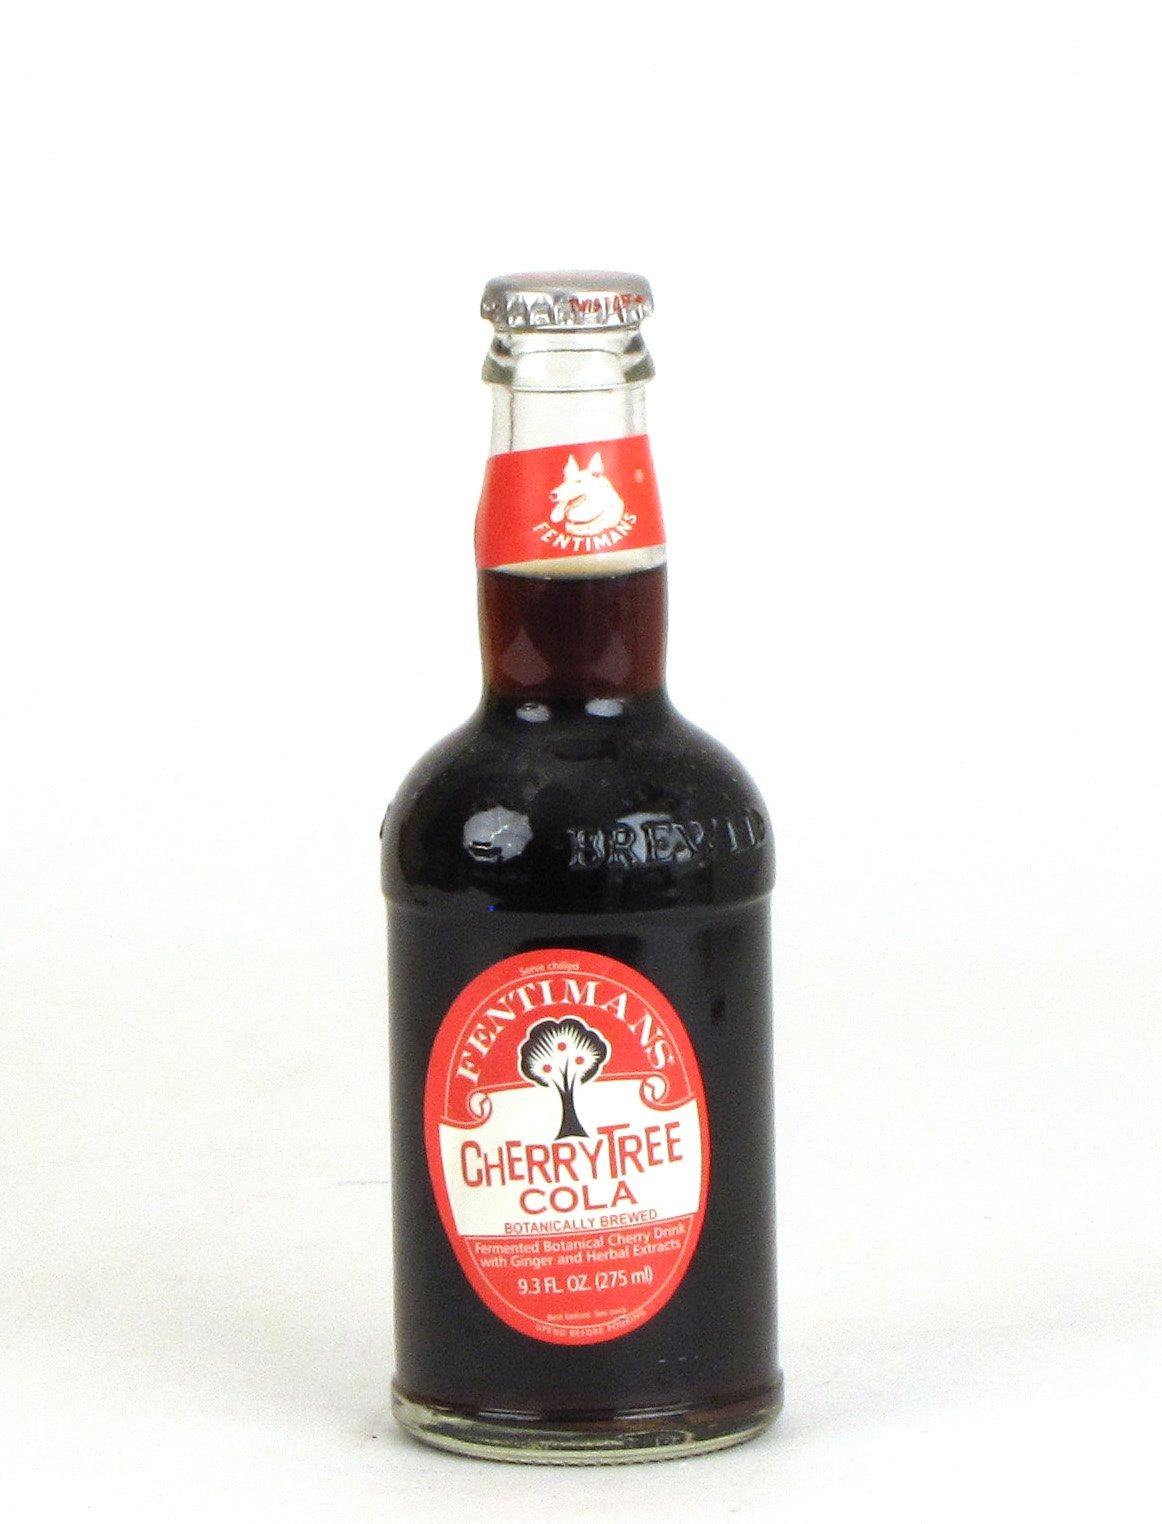
Item Name: Fentiman's Cherrytree Cola (12 bottles)
Value: 12.0
Unit: Count

Price: 24.37